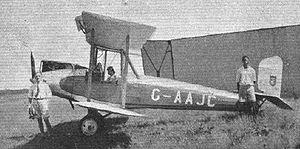
Mildred Bruce, née Mildred Mary Easter Petre, parfois nommée L'Honorable Mrs Victor Bruce, Mary Petre Bruce, Mildred Mary Bruce, ou encore Mary Victor Bruce, née le 10 novembre 1895 à Coptfold Hall et décédée le 21 mai 1990 à Camden Town, un quartier de Londres, était durant les années 1920 et 1930 une britannique pilote automobile, pilote de hors-bords, aviatrice, écuyère et femme d'affaires. Elle battit des records tant sur terre que sur mer ou dans les airs.